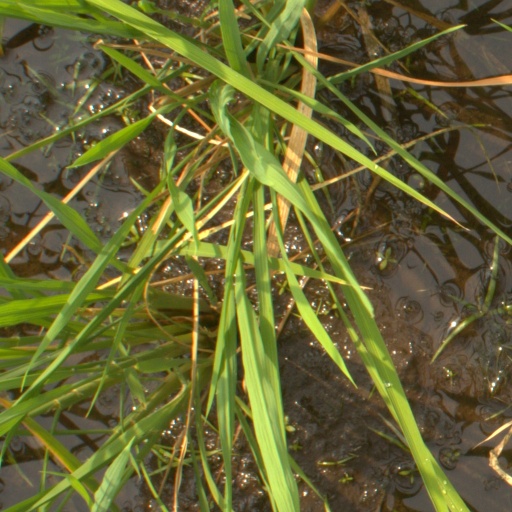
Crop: rice